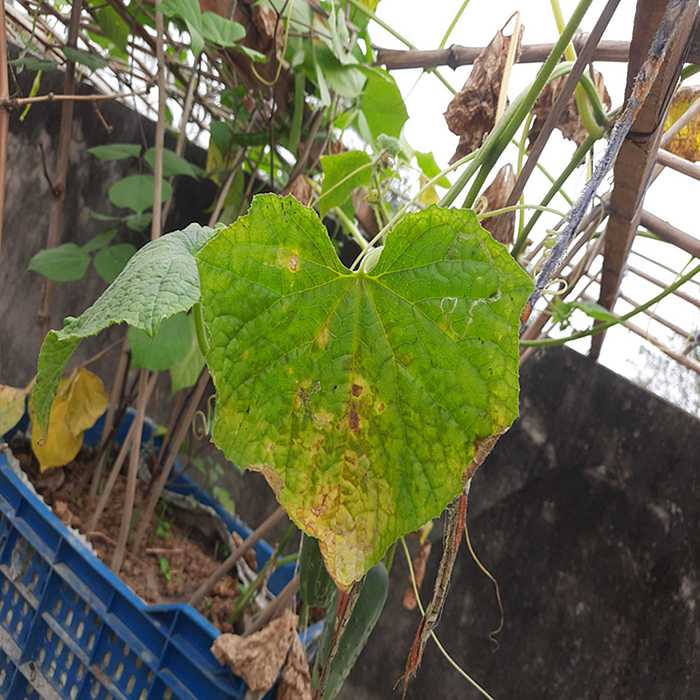
Plant: Cucumber
Label: Anthracnose lesions